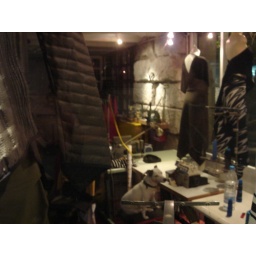
dog in dress shop